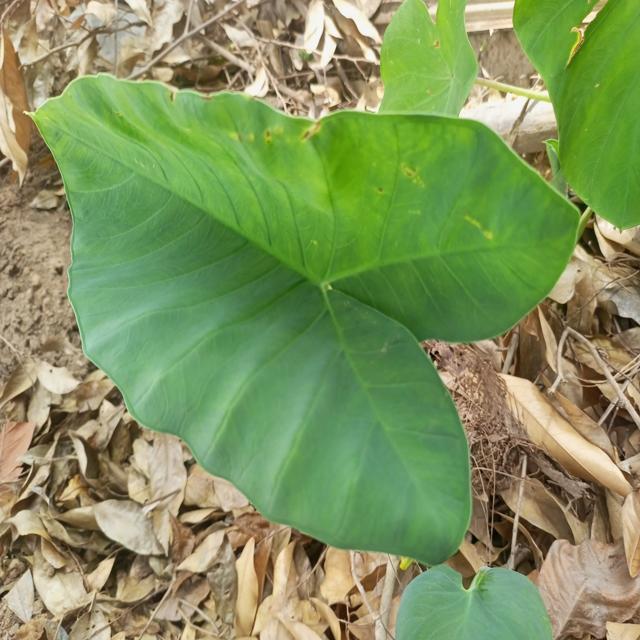
Label: Early_Blight